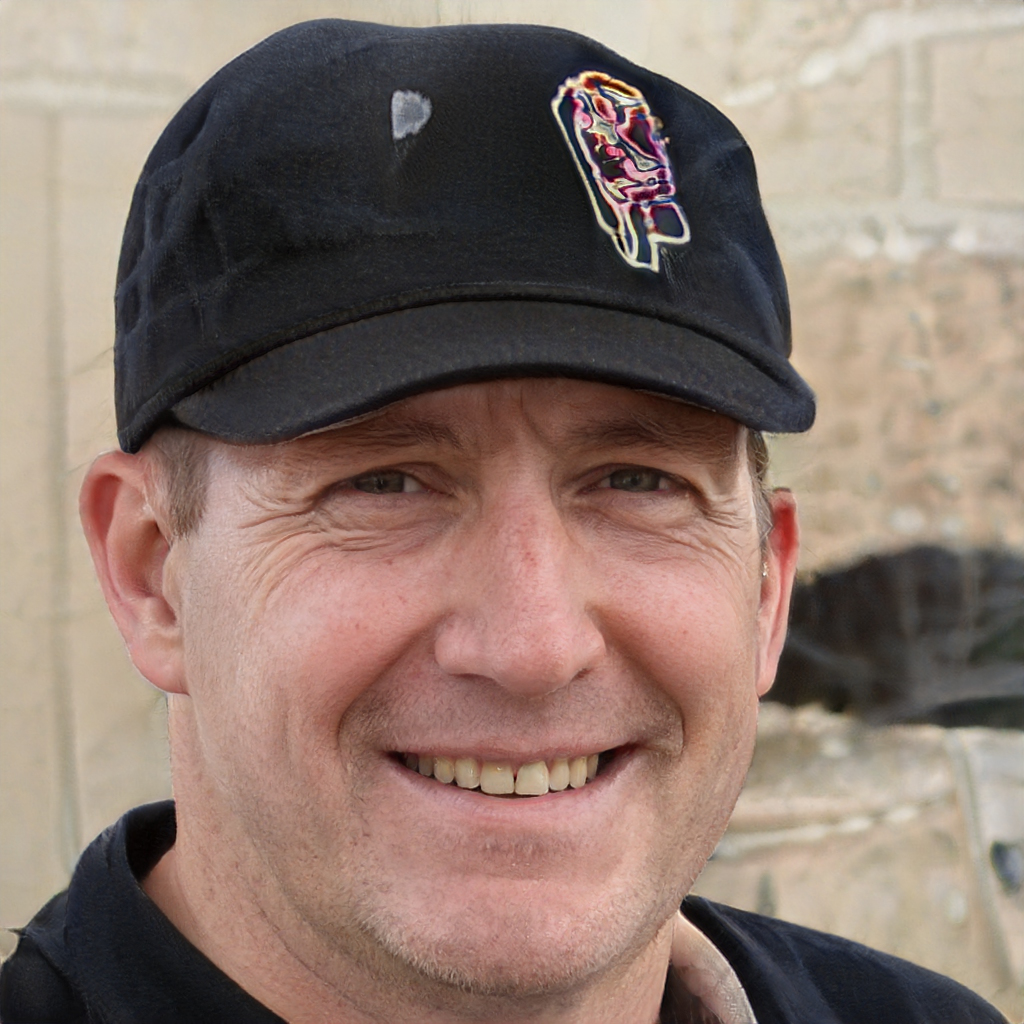
Label: Colored